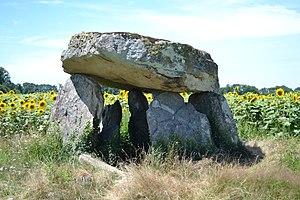
Dolmen de la Bétoulle n°2.
Les dolmens de la Betoulle sont un ensemble de quatre dolmens situés sur les communes de Berneuil et de Breuilaufa, dans le département français de la Haute-Vienne en France.